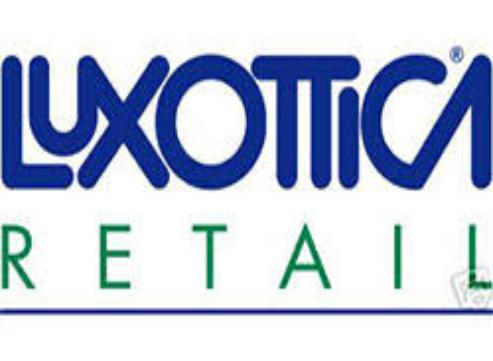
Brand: luxottica
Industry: Necessities